Doha Golf Club

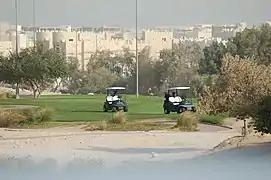
View of the golf course at Doha Golf Club

The Doha Golf Club in Doha, Qatar is an 18-hole, 7,374-yard, par 72 championship course that was designed by Peter Harradine. The Doha Golf Club is also one of the first grass golf courses ever built in the Middle East. Open to nonmembers, it has a 2 808 yards long floodlit nine-hole academy course, and a clubhouse with three restaurants and a golf shop.